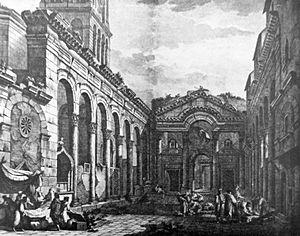
Le palais de Dioclétien est la résidence impériale fortifiée construite par l'empereur Dioclétien sur la côte dalmate pour s'y retirer après son abdication volontaire en 305. C'est l'un des édifices de l'Antiquité tardive les mieux conservés. Ces vestiges sont préservés dans le cœur historique de Split, en Croatie. Contrairement à une légende populaire, la ville — Spalatum en latin — doit son nom à celui de la cité grecque voisine d'Aspalathos — « buisson blanc » — et non au terme latin signifiant palais — palatium. L'empereur Dioclétien y a vécu l'essentiel des dernières années de sa vie et, à sa mort, son corps a été déposé dans un sarcophage placé dans le mausolée qu'il y avait fait construire.
La renovatio imperii, soit en français « renaissance de l'Empire », est le projet de rétablissement de l'Empire romain formulé à plusieurs reprises au Moyen Âge.